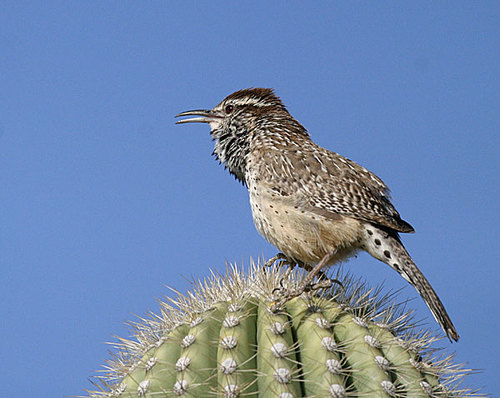
the bird has a brown and white speckled pattern with a long black beak.
this bird is mostly brown speckles with a white eyebrow and brown crown.
a brown bird with a bird eyebrow, a brown bill and brown feet.
a small, black, white, and gray speckled bird with a black crown and eyeline.
black head melding into a gray body with white highlights and a yellow/brown underbelly. the beak is large relative to the head and curved downward.
this bird has feathers that are black and white with a white belly
this bird is brown in color, with a skinny curved beak.
this bird has wings that are brown and has a white belly
this bird is brown with white and has a long, pointy beak.
this bird is brown with white and has a long, pointy beak.
Species: Cactus Wren